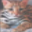
Label: cat